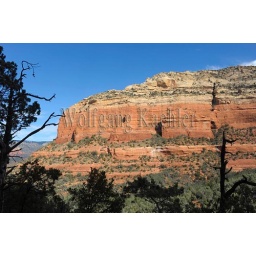
Usa, arizona, near sedona, view of red rock mountains from devil's bridge hike